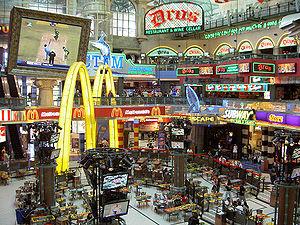
La sociologie urbaine est une branche de la sociologie qui tend à comprendre les rapports d'interaction et de transformation qui existent entre les formes d'organisation de la société et les formes d'aménagement des villes.